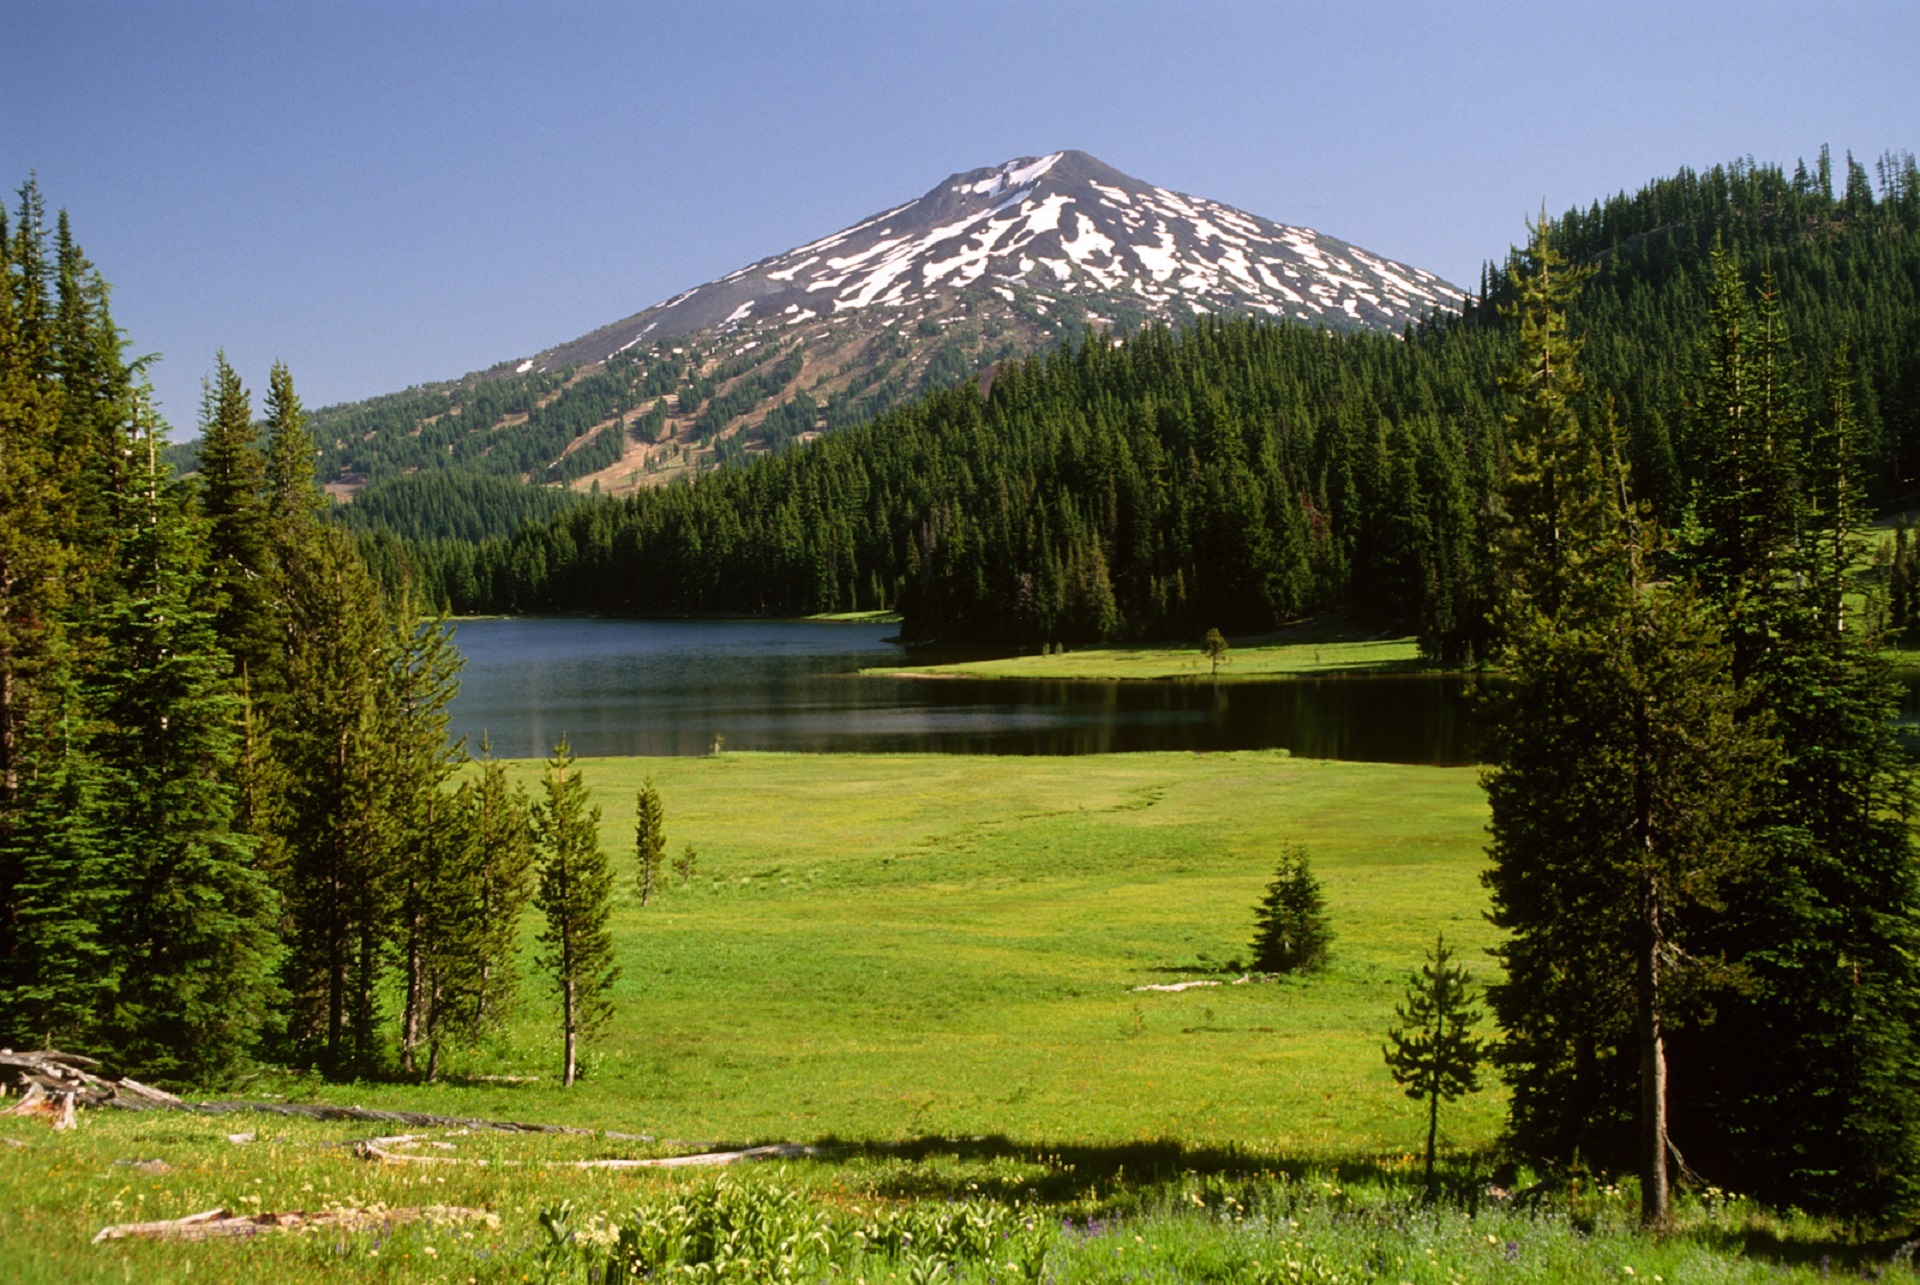
landscape, tree, water, nature, forest, wilderness, mountain, meadow, countryside, hill, lake, mountain range, green, scenic, pasture, usa, reservoir, national park, ridge, trees, outdoors, grassland, plateau, fell, habitat, loch, ecosystem, oregon, stratovolcano, mount bachelor, deschutes national forest, cascade mountain range, natural environment, mountainous landforms